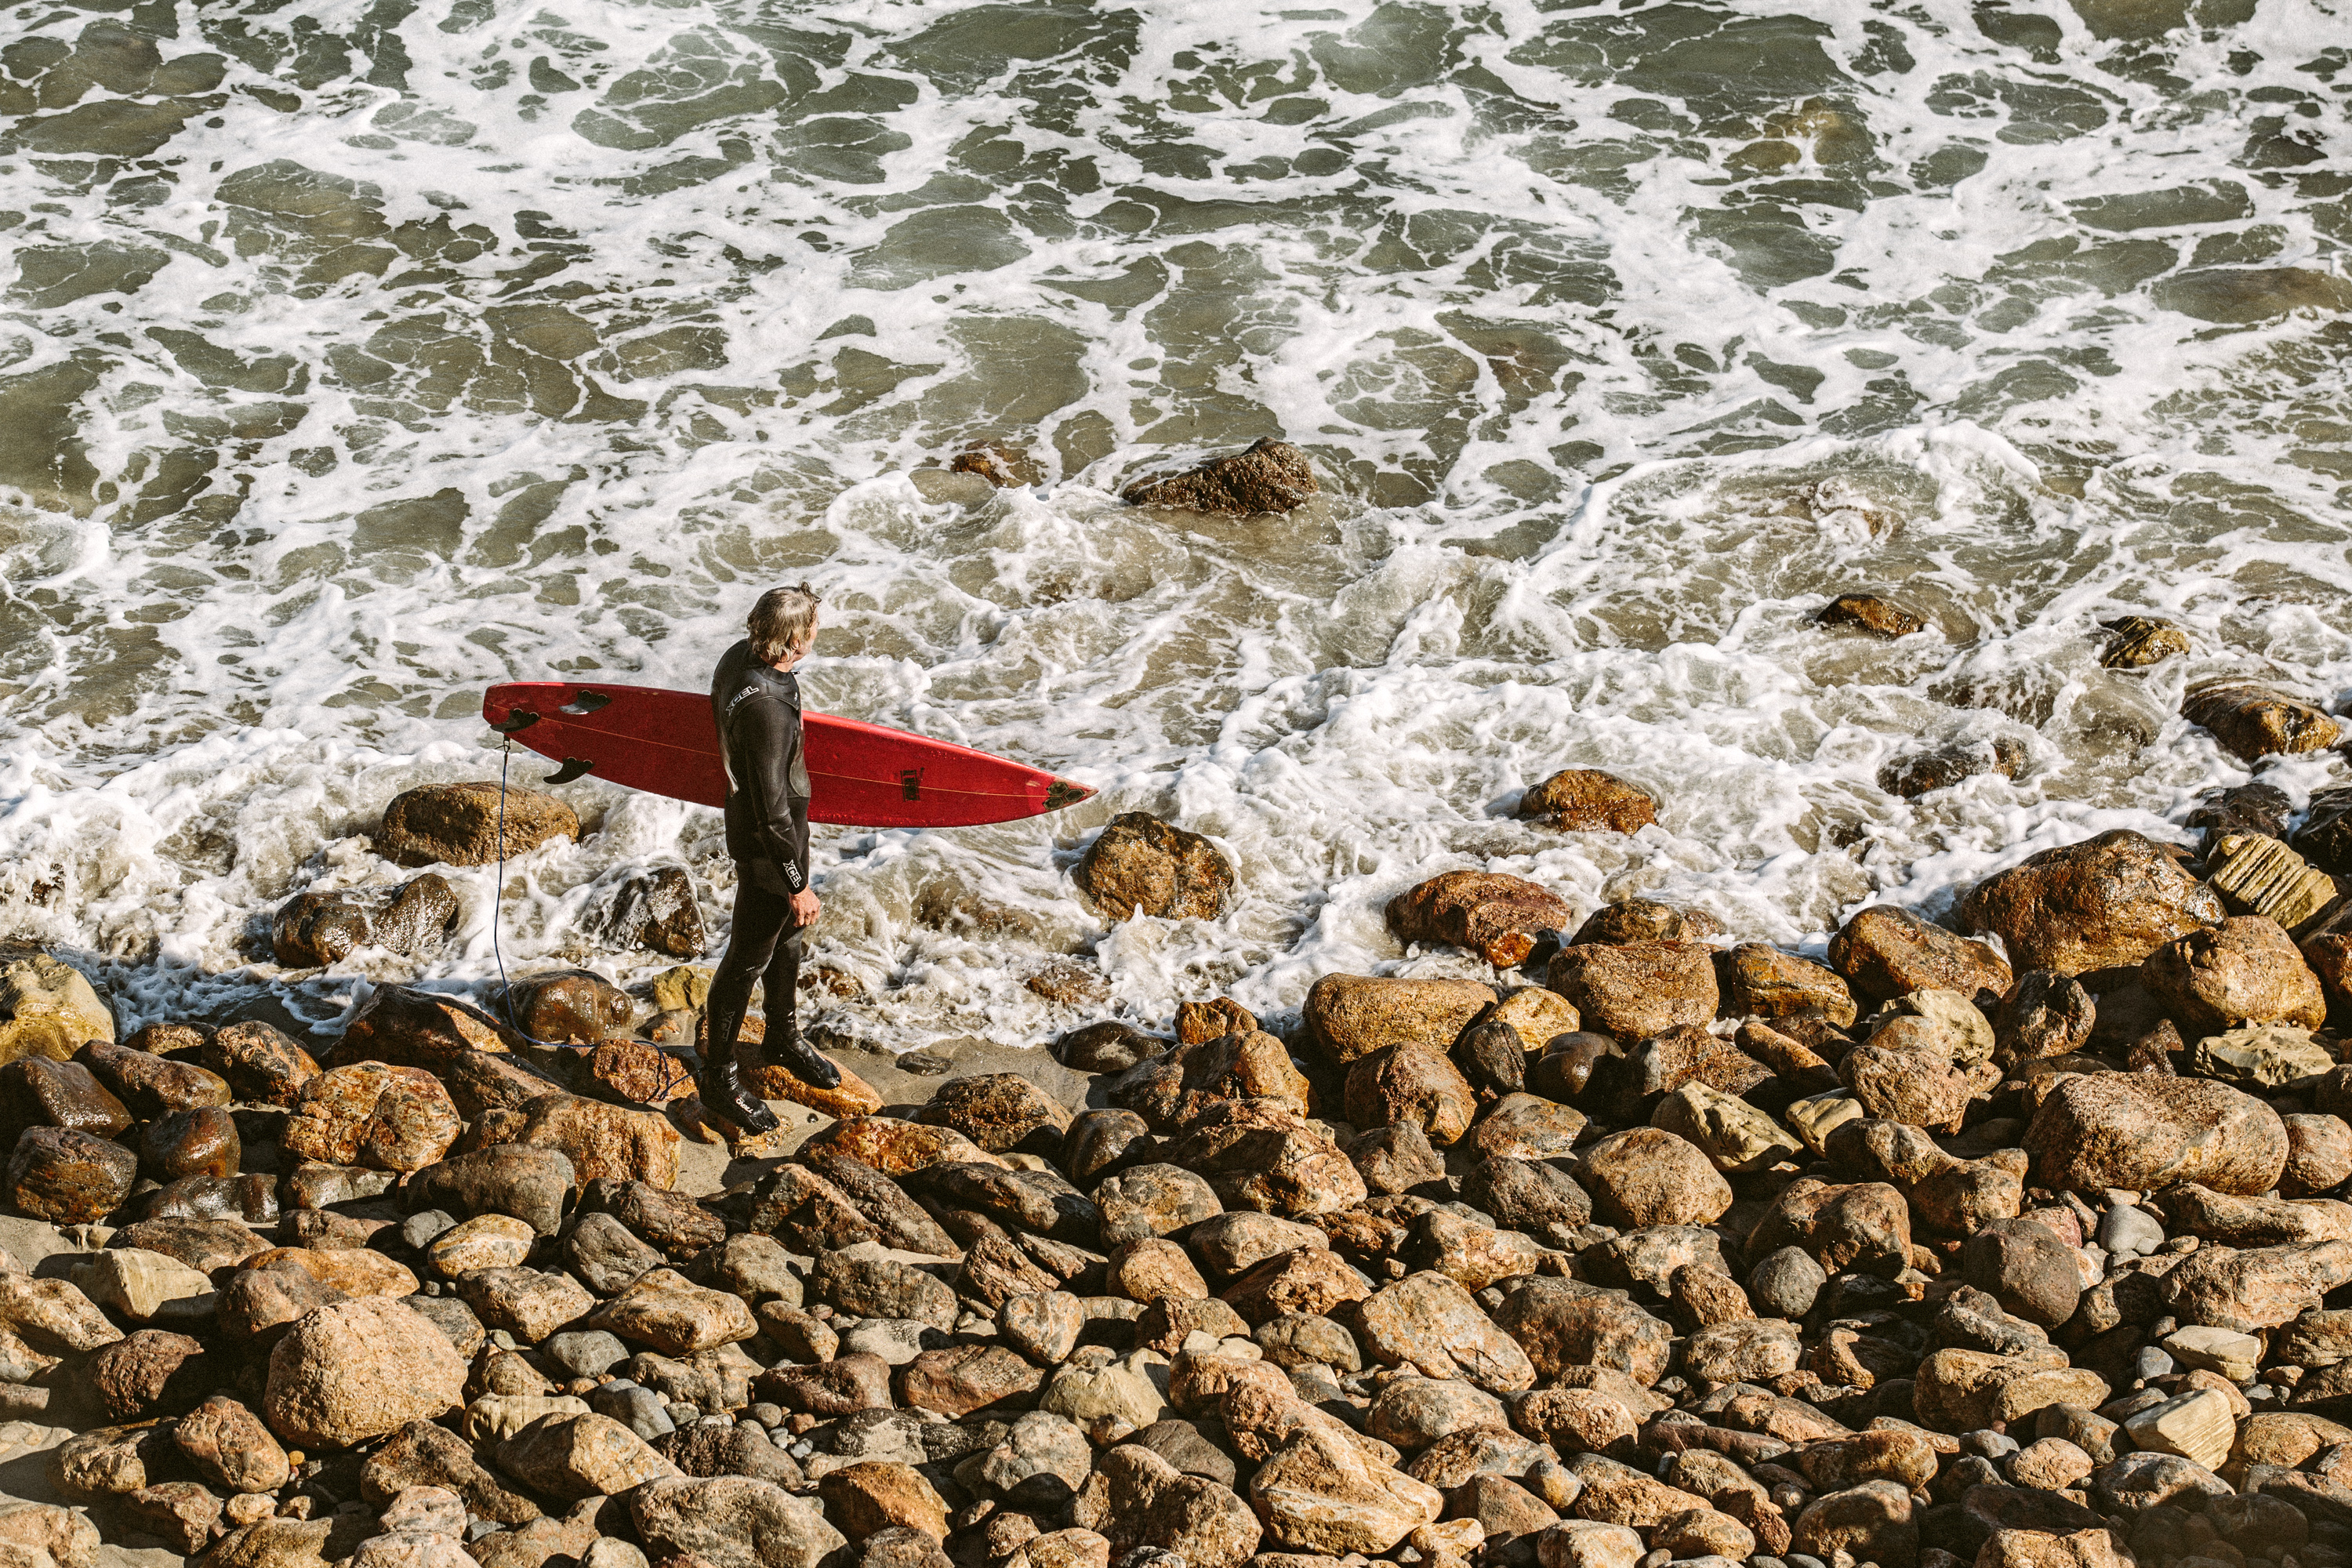
man, beach, sea, water, rock, ocean, person, sport, shore, wave, surfer, surfing, surfboard, geological phenomenon